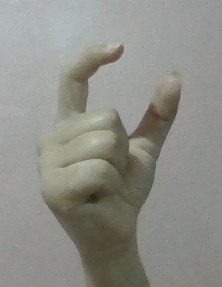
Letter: nun